Wicked (musical)

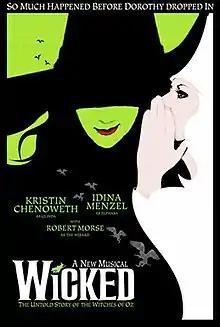
Official poster of the original San Francisco production

Wicked: The Untold Story of the Witches of Oz, or simply Wicked, is a musical with music and lyrics by Stephen Schwartz and a book by Winnie Holzman. It is loosely adapted from Gregory Maguire's 1995 novel "Wicked: The Life and Times of the Wicked Witch of the West", which in turn is based on L. Frank Baum's 1900 novel "The Wonderful Wizard of Oz" and its 1939 film adaptation. The musical is told from the perspective of two witches, Elphaba and Galinda, before and after Dorothy Gale's arrival in Oz. The story explores the complex friendship between Elphaba (who becomes the Wicked Witch of the West) and Galinda (who becomes Glinda the Good). Their relationship is tested by their contrasting personalities, conflicting viewpoints, shared love interest, reactions to the corrupt rule of the Wizard of Oz, and ultimately, Elphaba's tragic fall.